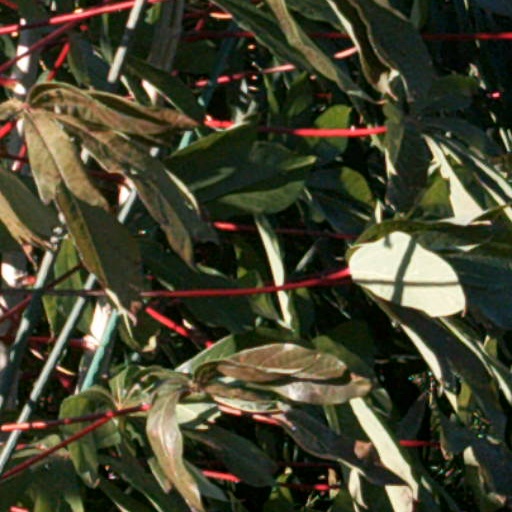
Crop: cassava